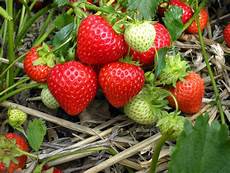
Label: Strawberry